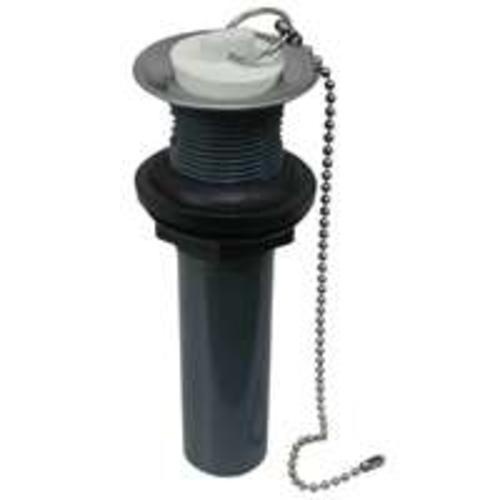
Worldwide Sourcing TW0915 "Mintcraft" Pvc Po Plug With Chrome 1-1/4"X5" - Chrome
"WORLDWIDE SOURCING" PVC PO PLUG Po plug with chrome. One piece abs plastic construction. With chain and stopper. Finish : plastic Lavatory Size : 1-1/4" x 5" Polybagged
Brand: Worldwide Sourcing
Category: Hardware > Plumbing > Plumbing Fixture Hardware & Parts > Drain Components > Drain Covers & Strainers > Drain Covers